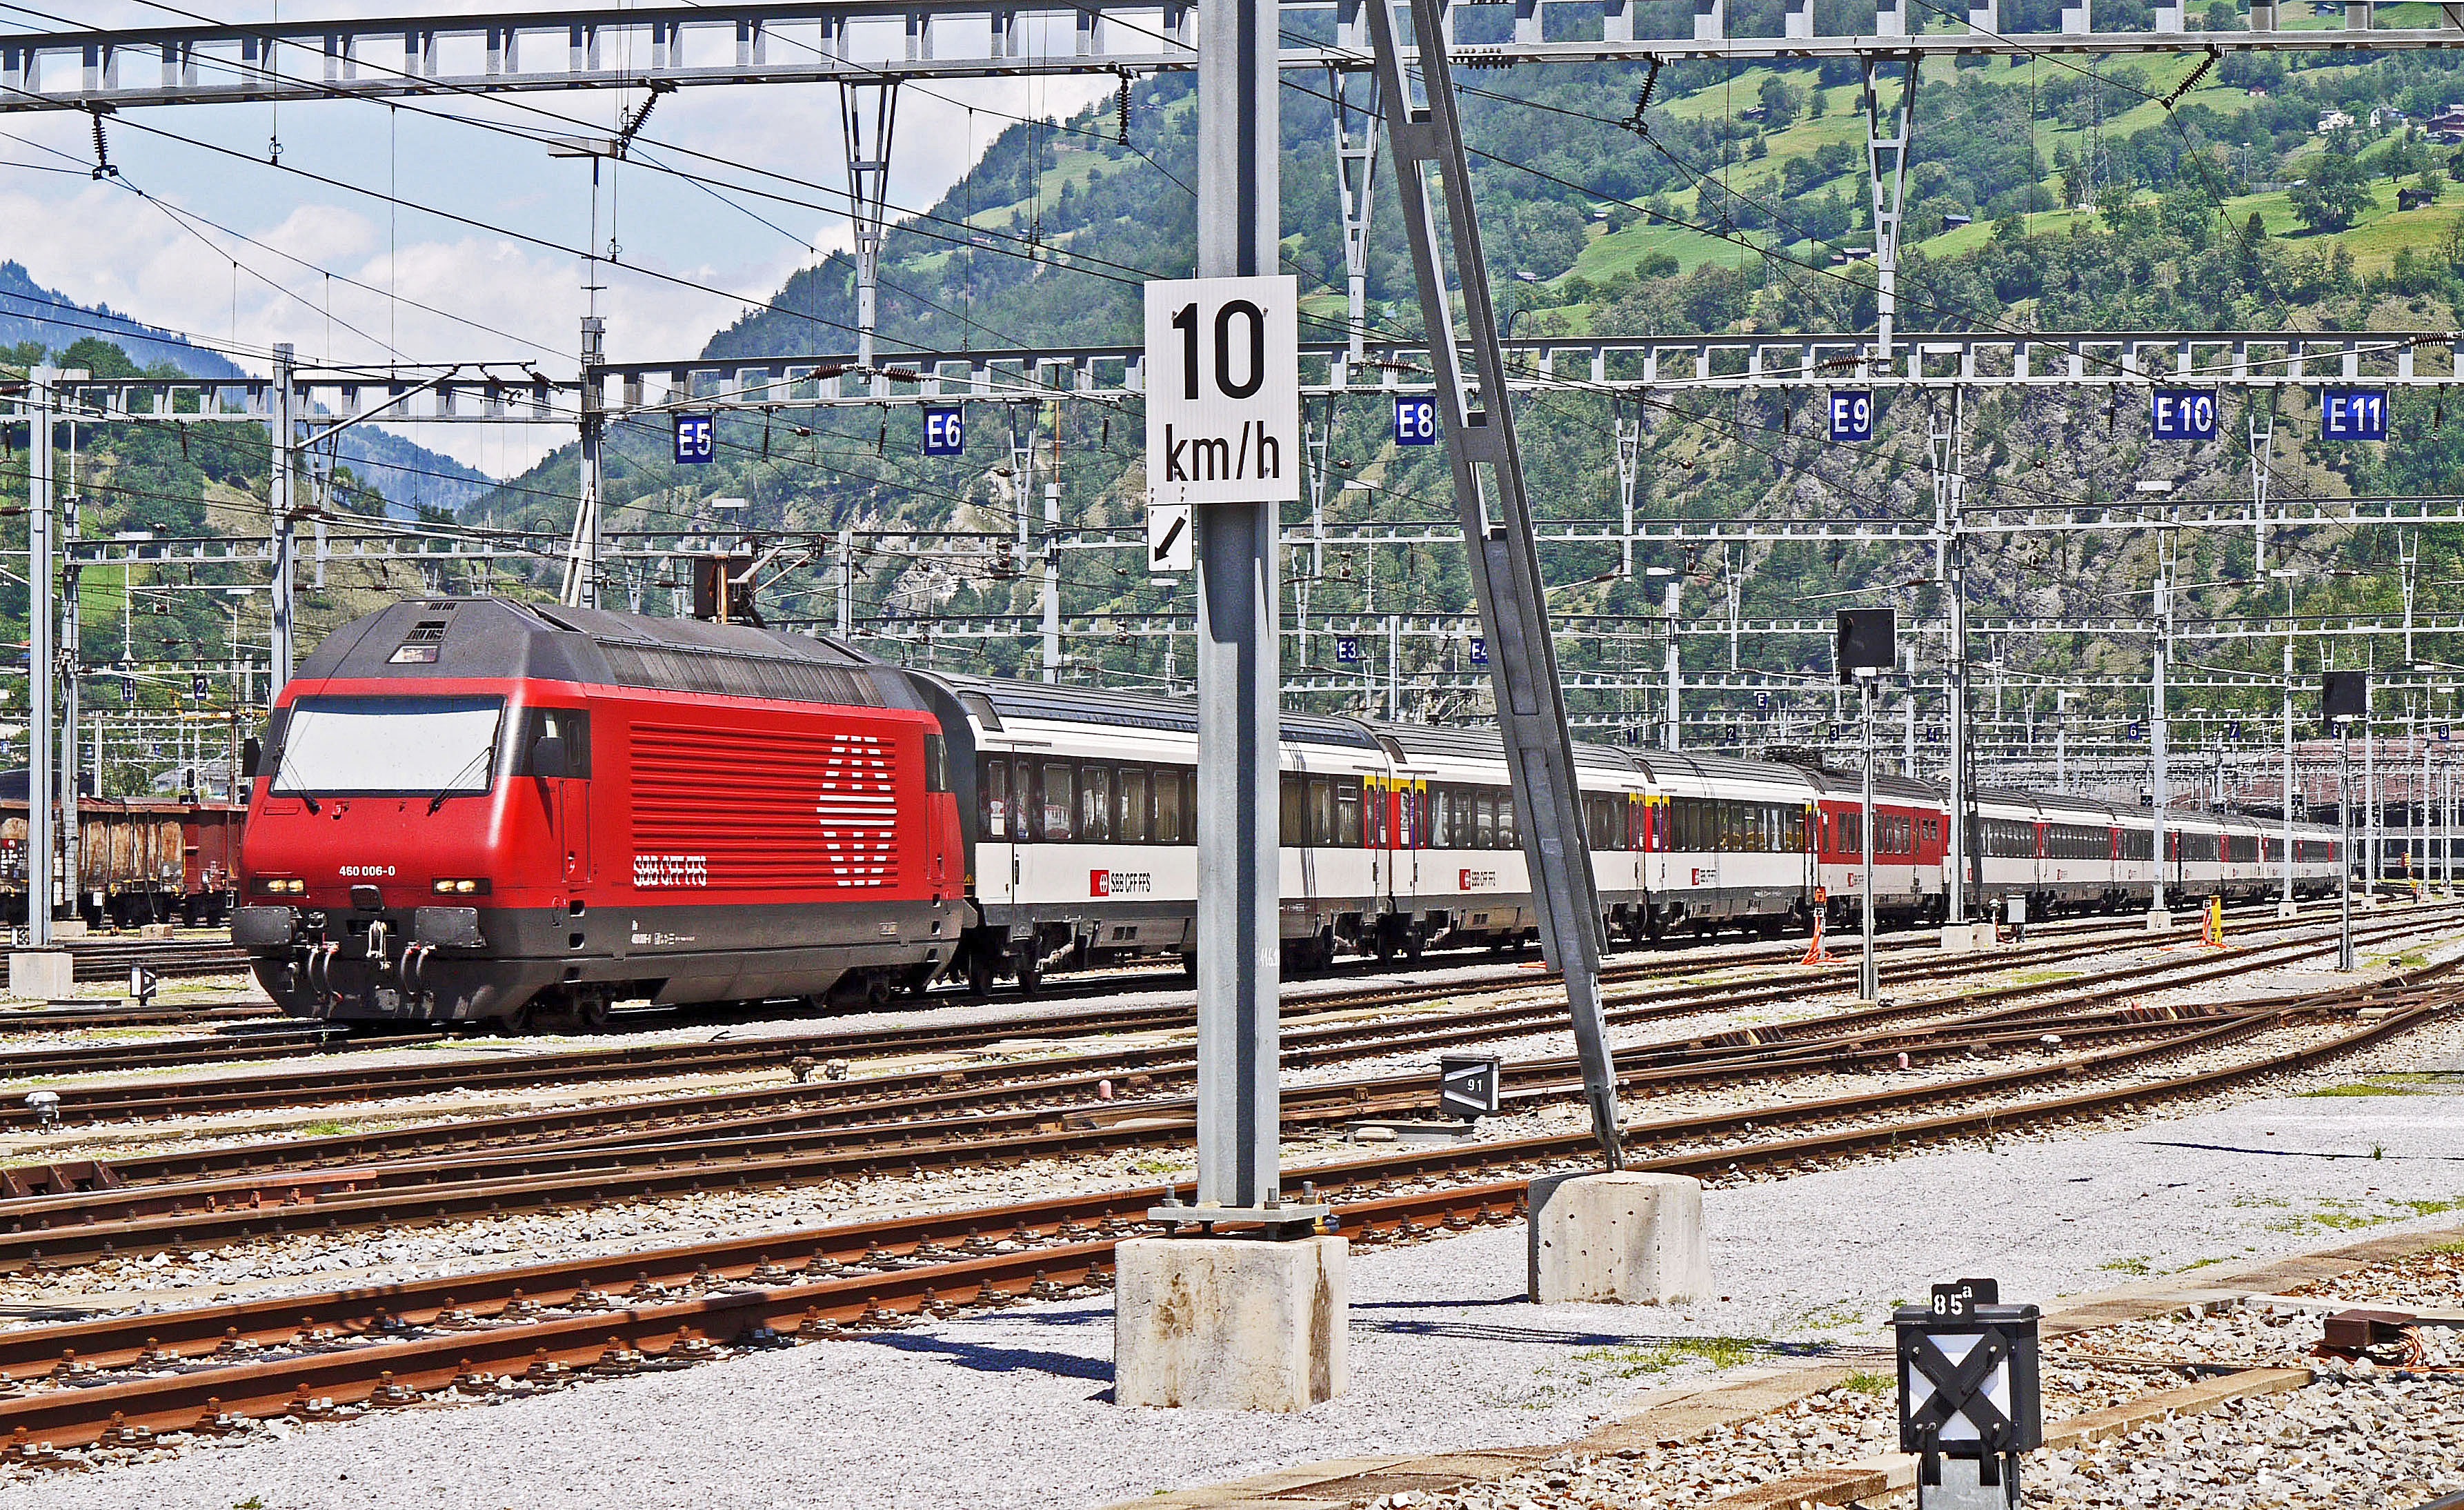
track, railway, train, transport, suburb, vehicle, train station, alpine, electricity, public transport, tracks, locomotive, switzerland, railway station, seemed, sbb, brig, rail transport, electric locomotive, valais, intercity, ffs, catenary, rhone valley, cff, br 460, lok 2000, express train, railway knot, swiss federal railways, soft lantern, land vehicle, marshalling yard, cross member, residential area, abstellanlage, br460, dining car, rolling stock, railroad car, final destination, pinifarina